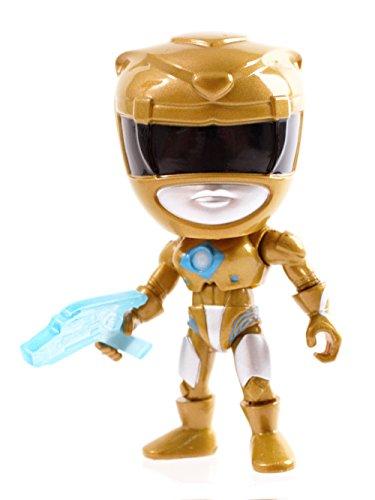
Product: Power Rangers Action Vinyls Collectible Action Figures by The Loyal Subjects (Amazon Exclusive)
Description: The Amazon-Exclusive Power Rangers collectible Action Figures are limited-edition Action Vinyls from The Loyal Subjects.
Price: $29.95
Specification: ProductDimensions:1.5x1.2x3.2inches|ItemWeight:3.84ounces|ShippingWeight:4ounces(Viewshippingratesandpolicies)|DomesticShipping:ItemcanbeshippedwithinU.S.|InternationalShipping:ThisitemcanbeshippedtoselectcountriesoutsideoftheU.S.LearnMore|ASIN:B072C8ZTP2|Itemmodelnumber:852976007381|Manufacturerrecommendedage:15yearsandup